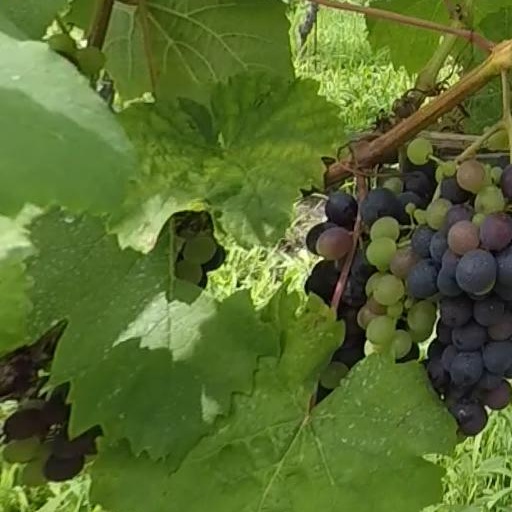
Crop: grape